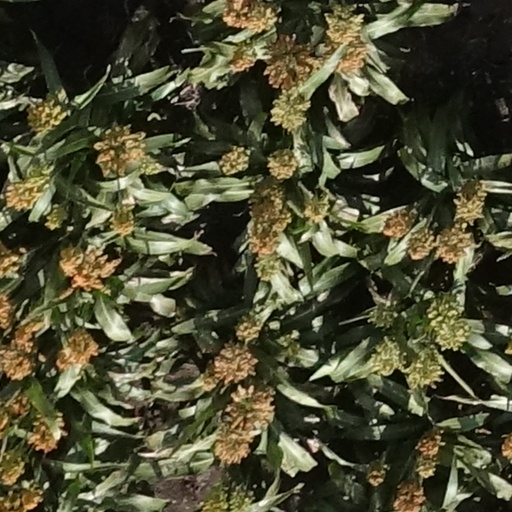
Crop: sorghum